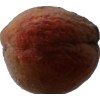
Label: peach